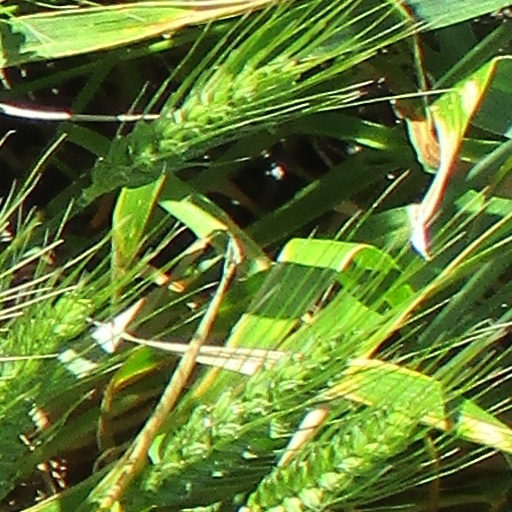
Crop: wheat